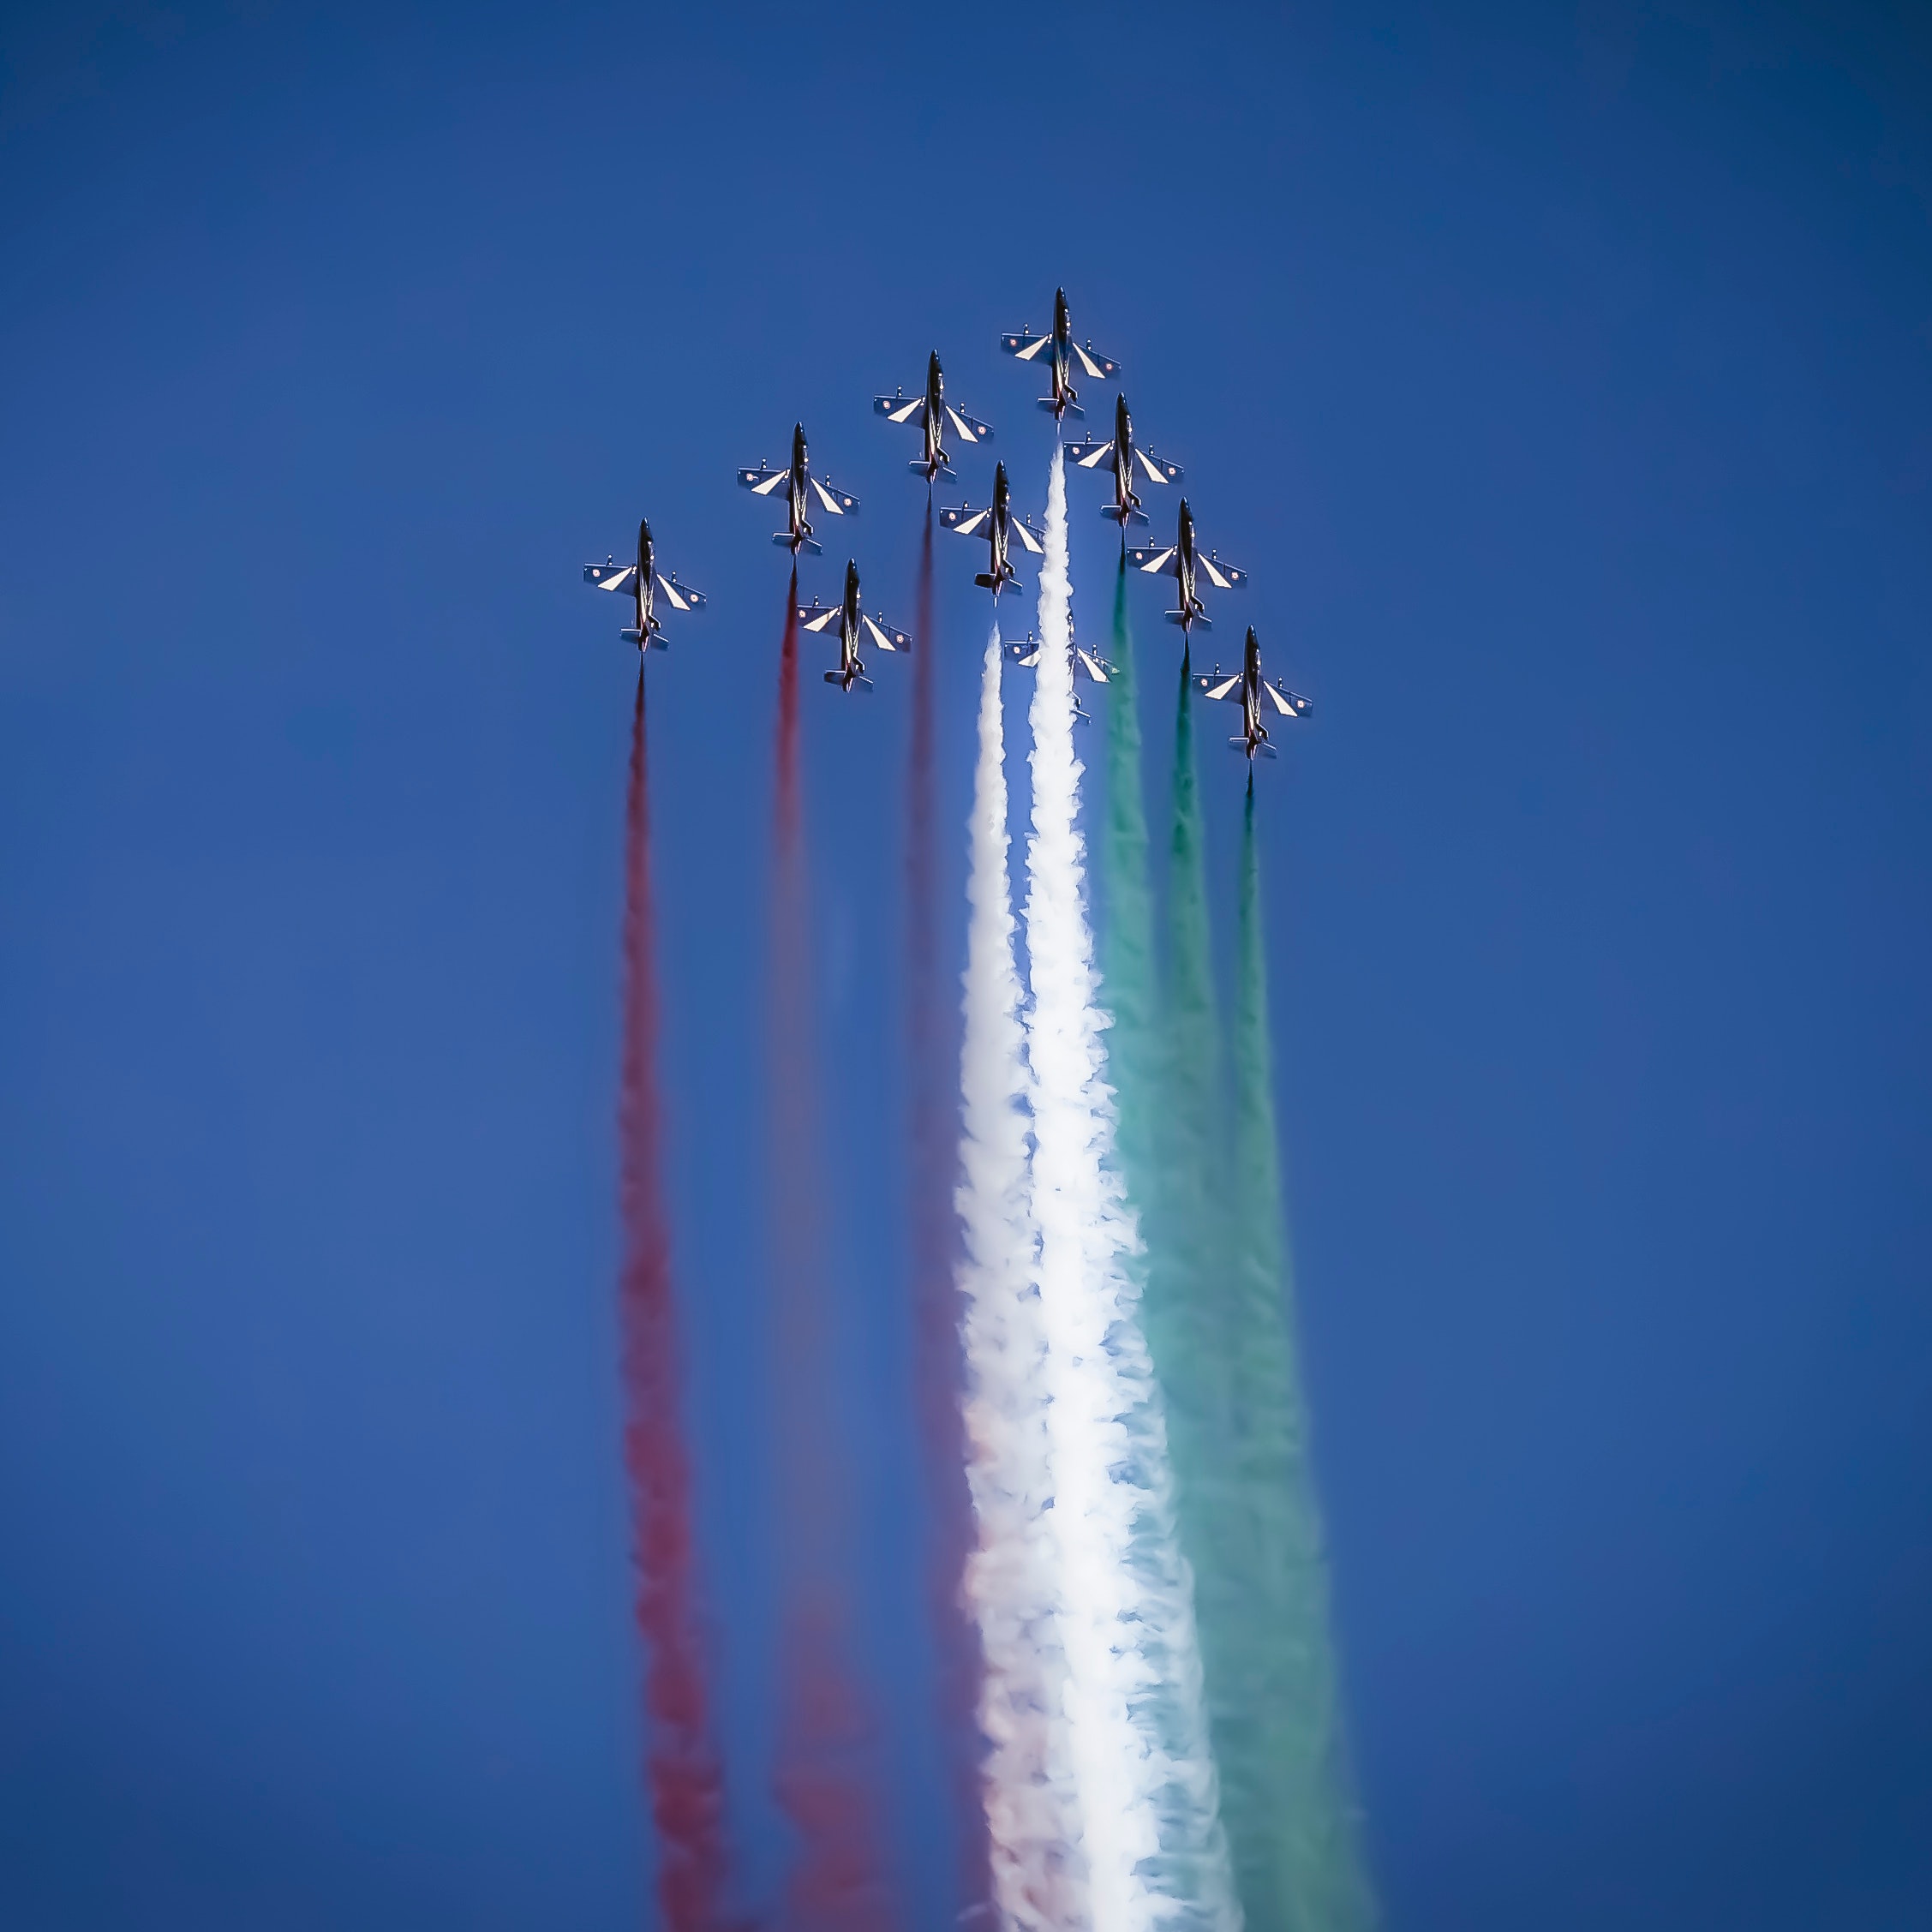
air show, blue, aerobatics, sky, azure, line, vehicle, aircraft, event, air force, airplane, aerospace engineering, pole